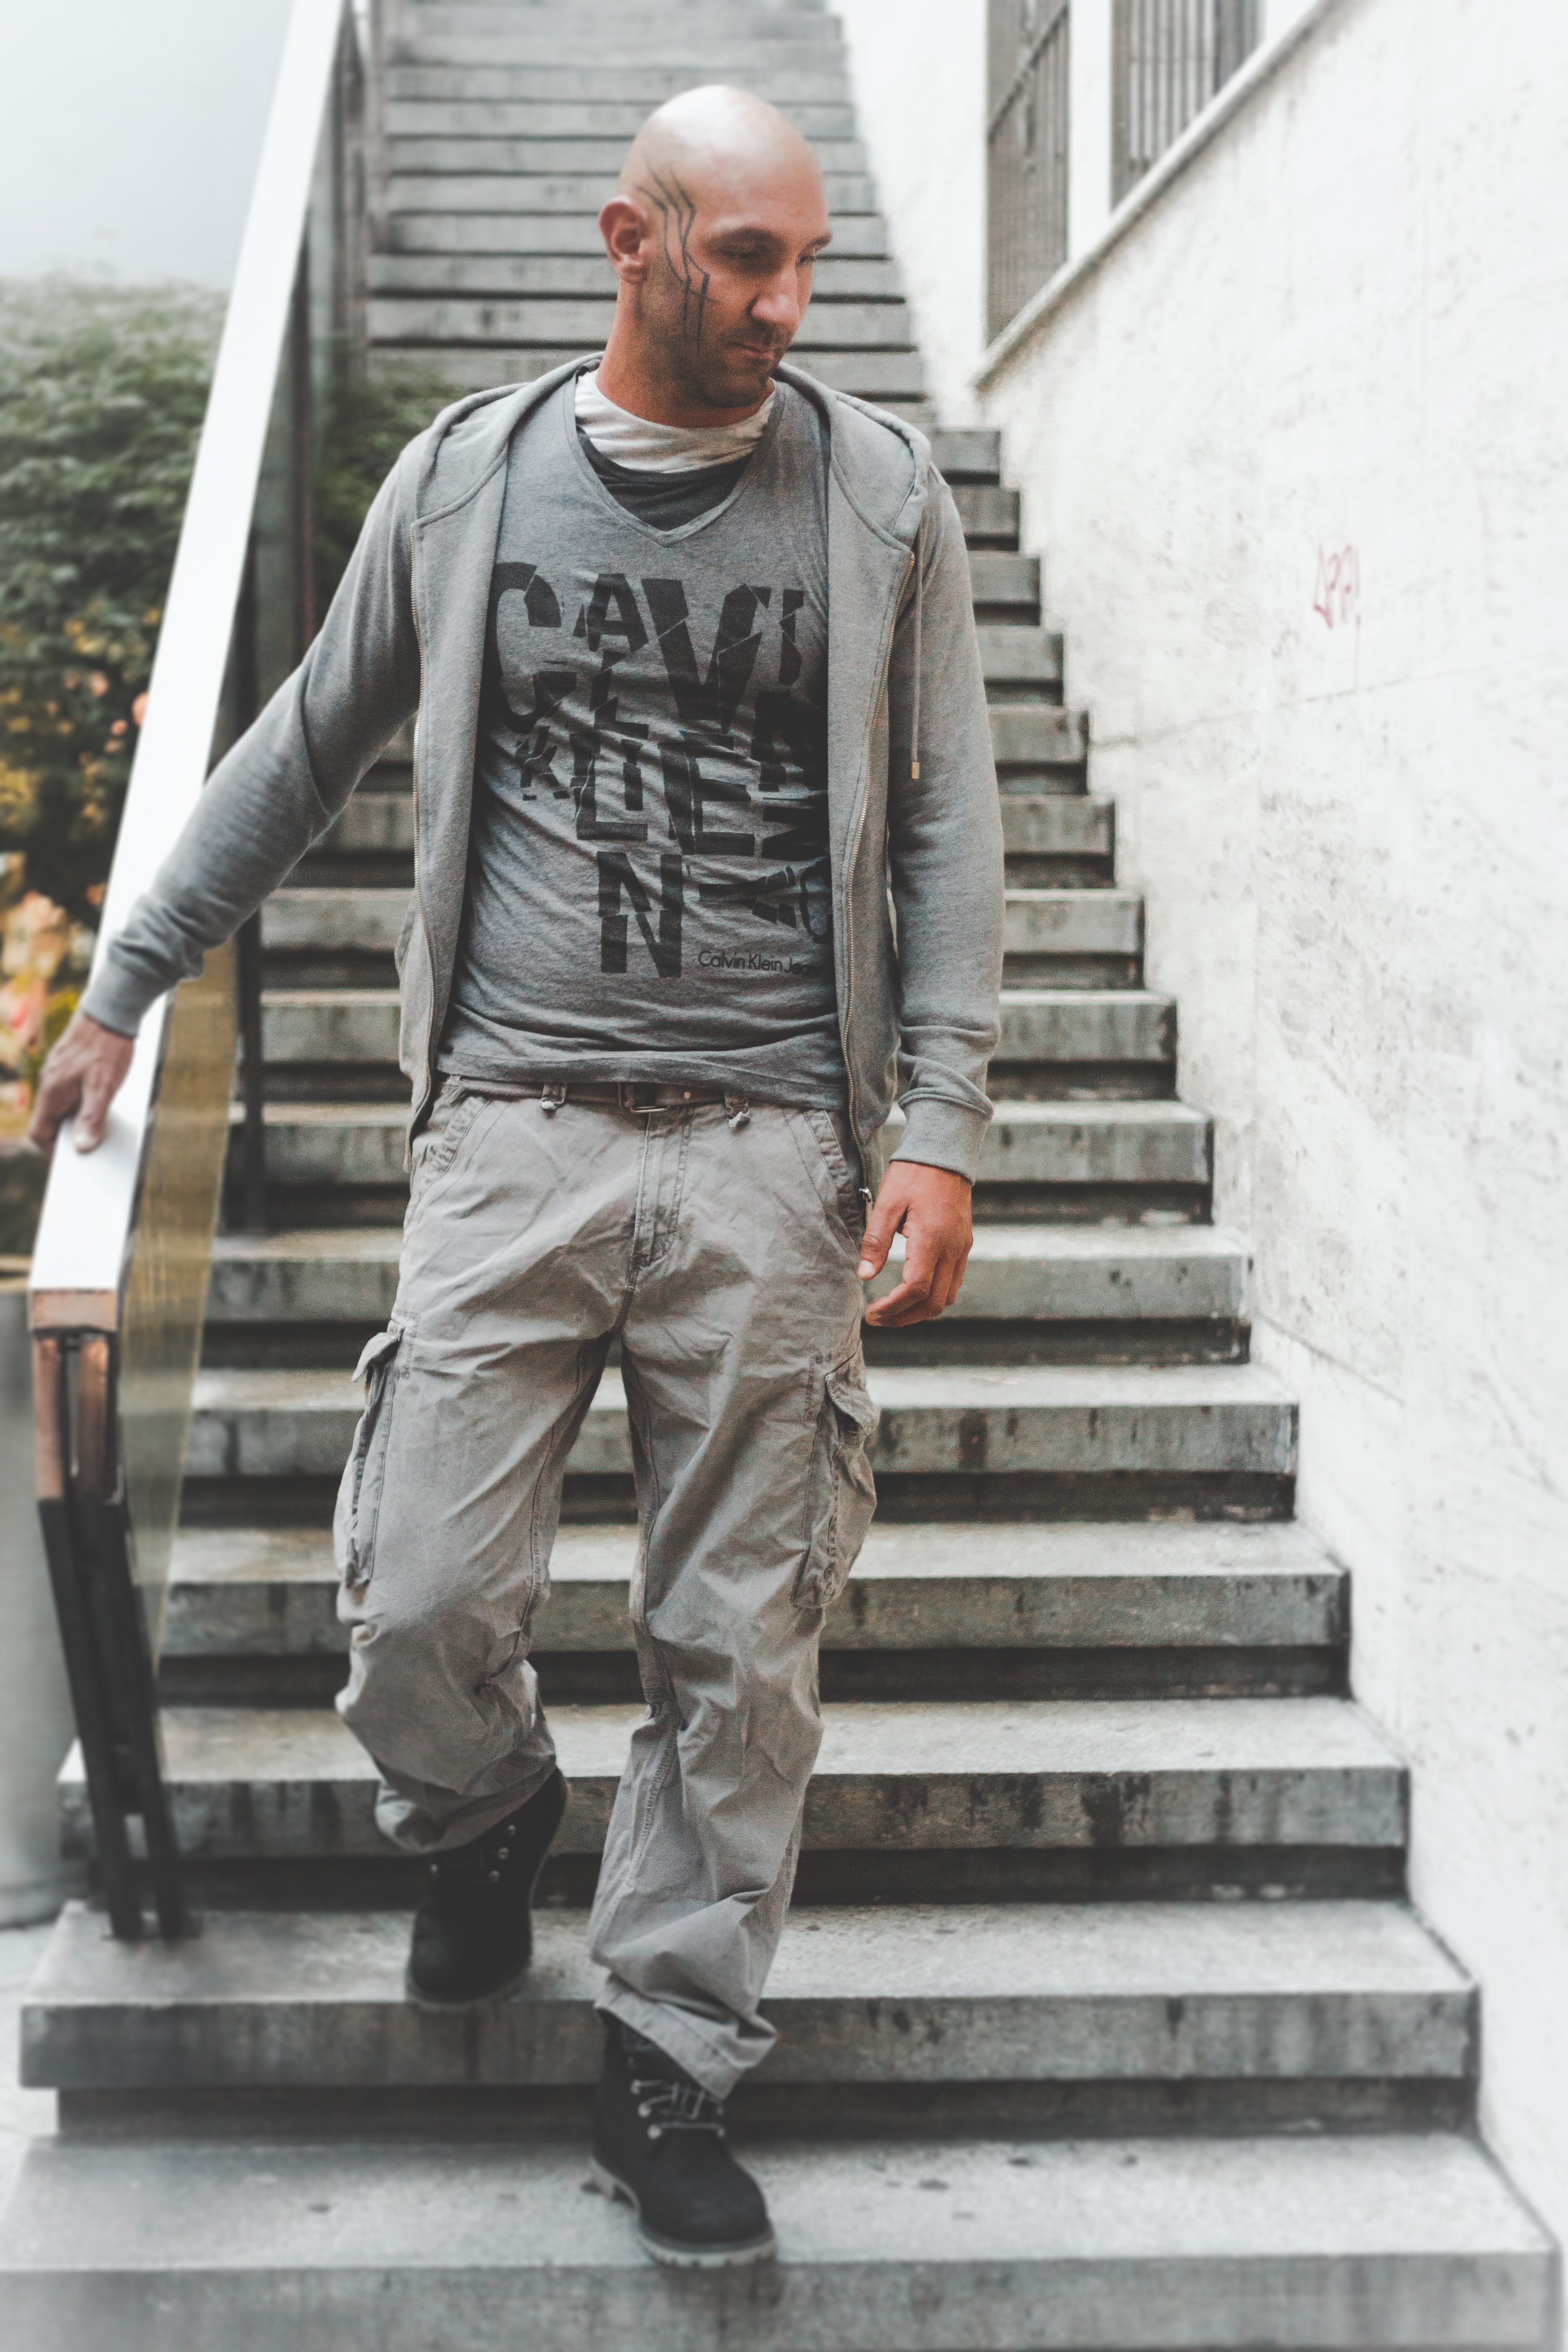
stairs, street fashion, fashion, standing, outerwear, jeans, t shirt, sportswear, denim, photography, jacket, shoe, trousers